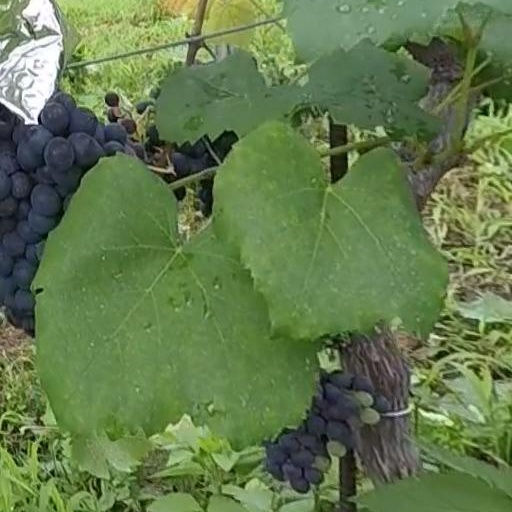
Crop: grape